Malibu Historic District

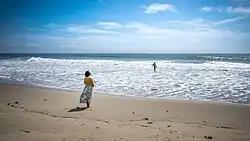
Malibu Beach

The Malibu Historic District is a area that was listed on the National Register of Historic Places listings in Los Angeles County, California on January 29, 2018. The approximate area of the district is along the Pacific Coast Highway from east of the Malibu Pier to the Malibu Colony privacy fence. Malibu was ground zero for California's surf culture, and was designated the first World Surfing Reserve by the Save the Whales Coalition in 2010. For its role in the cultural popularity of the surfing sport, and its subsequent technological influence on the surfboard evolution and efficiency, the period of the NRHP designation significance is 1945–1959.